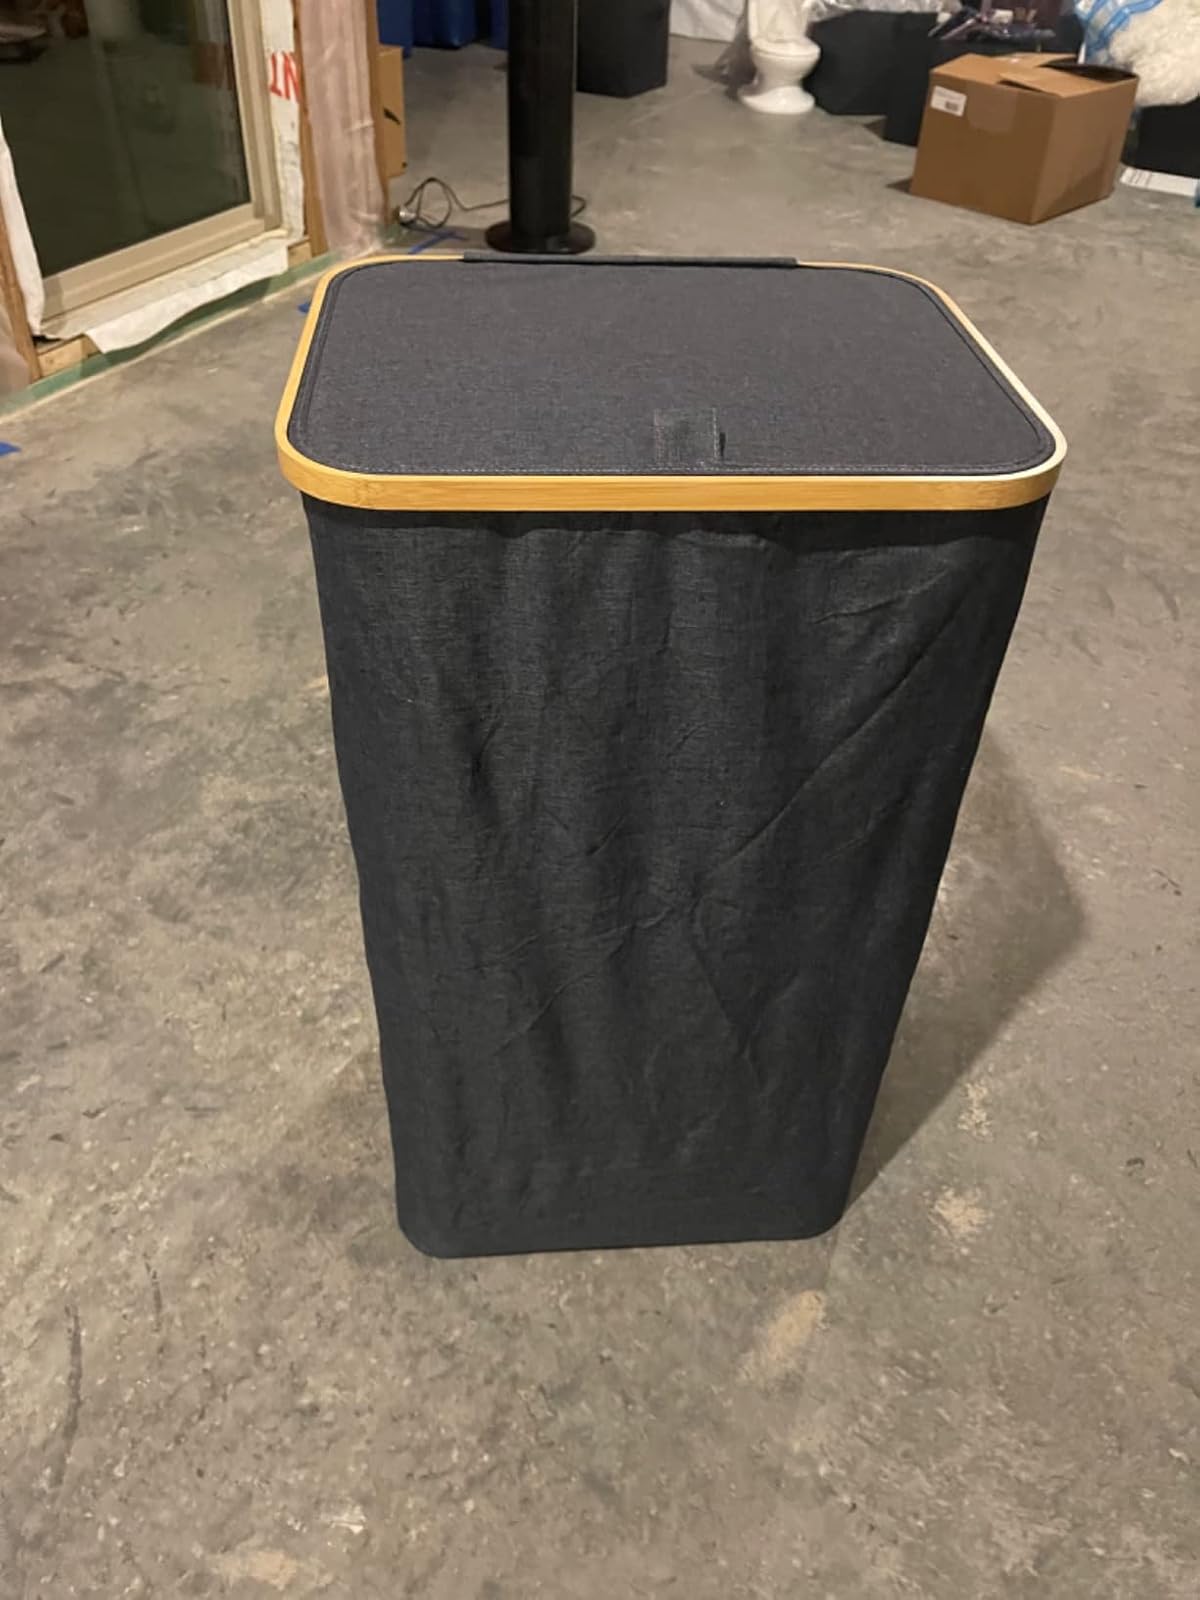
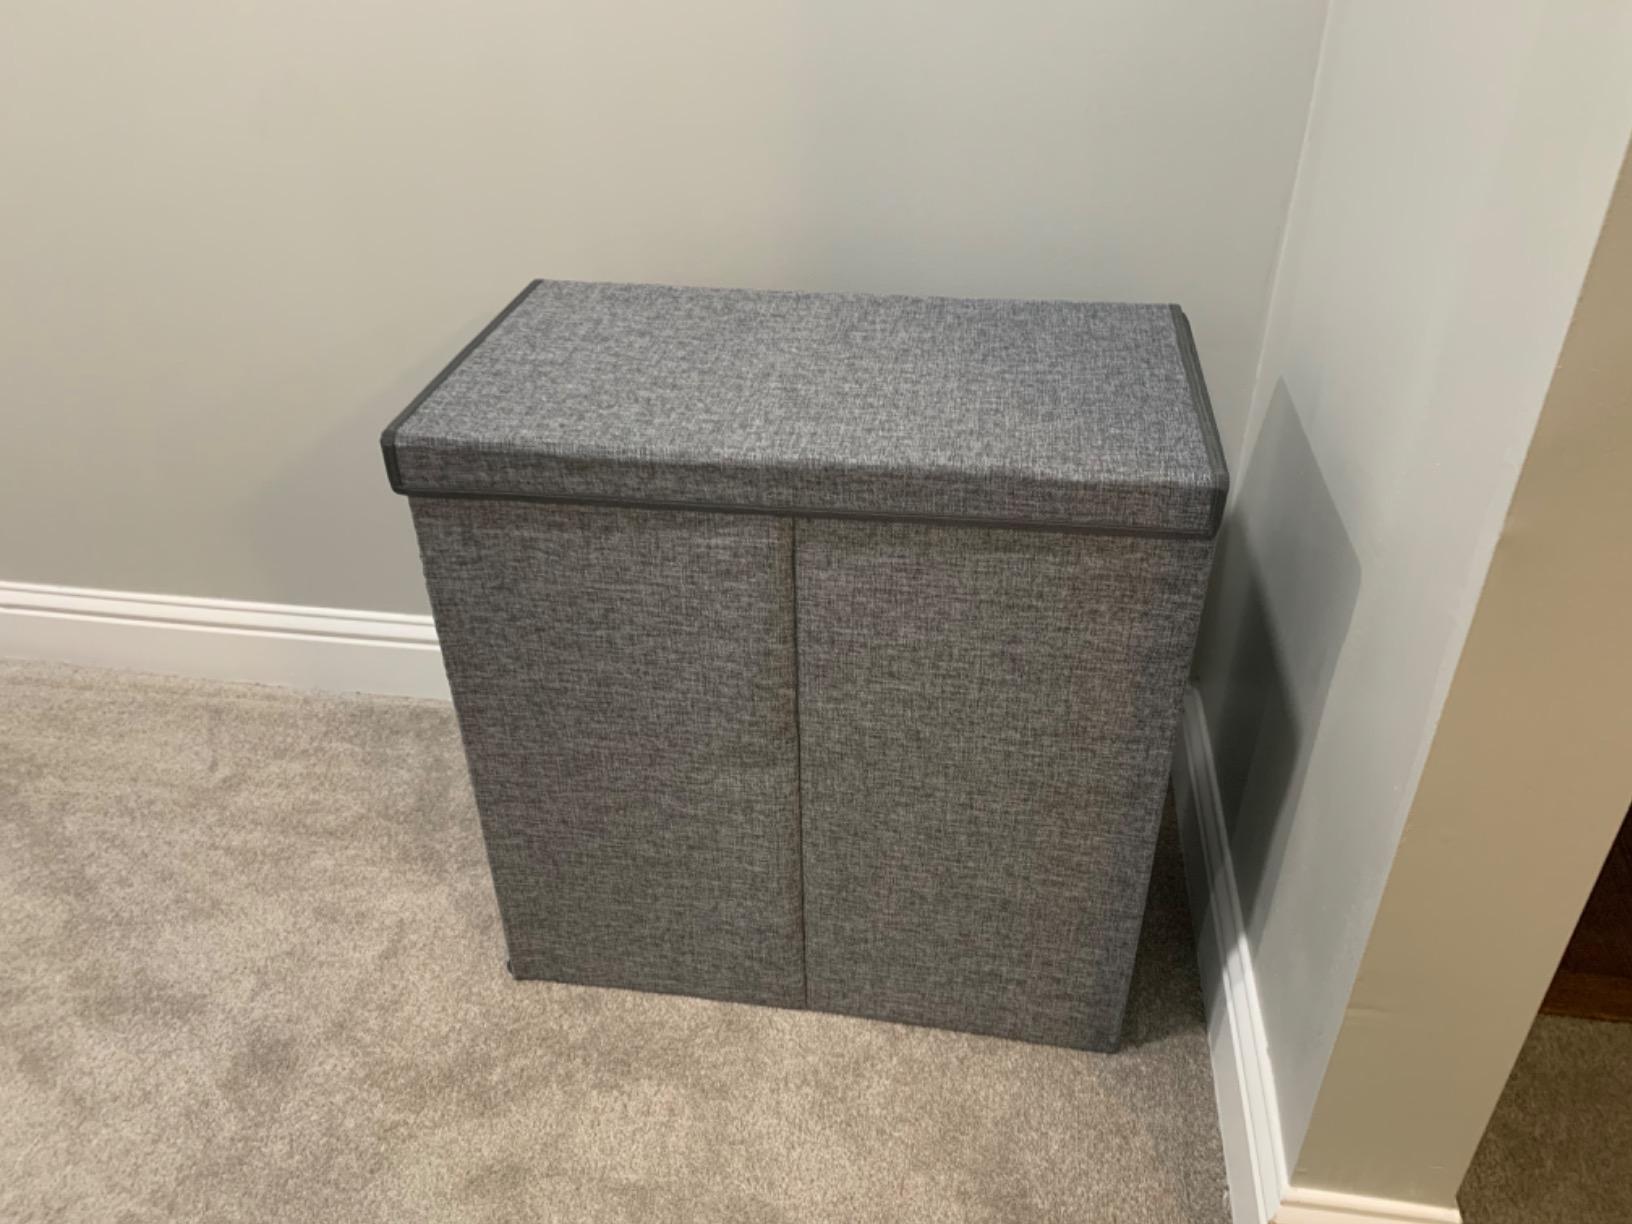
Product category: items_hamper
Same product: no